Corn sauce

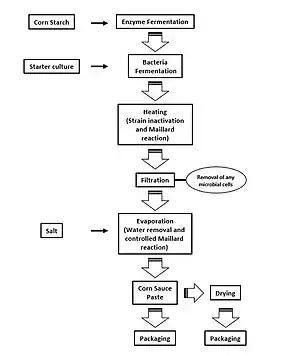
Production Flow Chart for Corn Sauce Production

Corn sauce contains a mix of compounds, including fermentation metabolites, amino acids, organic acids, minerals and salts. Flavor and color compounds are generated by Maillard reaction during the fermentation, cooking and drying process. Glutamic acid, alanine, and proline are the most abundant present amino acids. Other metabolites are ribotides, sugars, organic acids and γ-glutamyl-dipeptides, which are known to have taste-modulating properties.